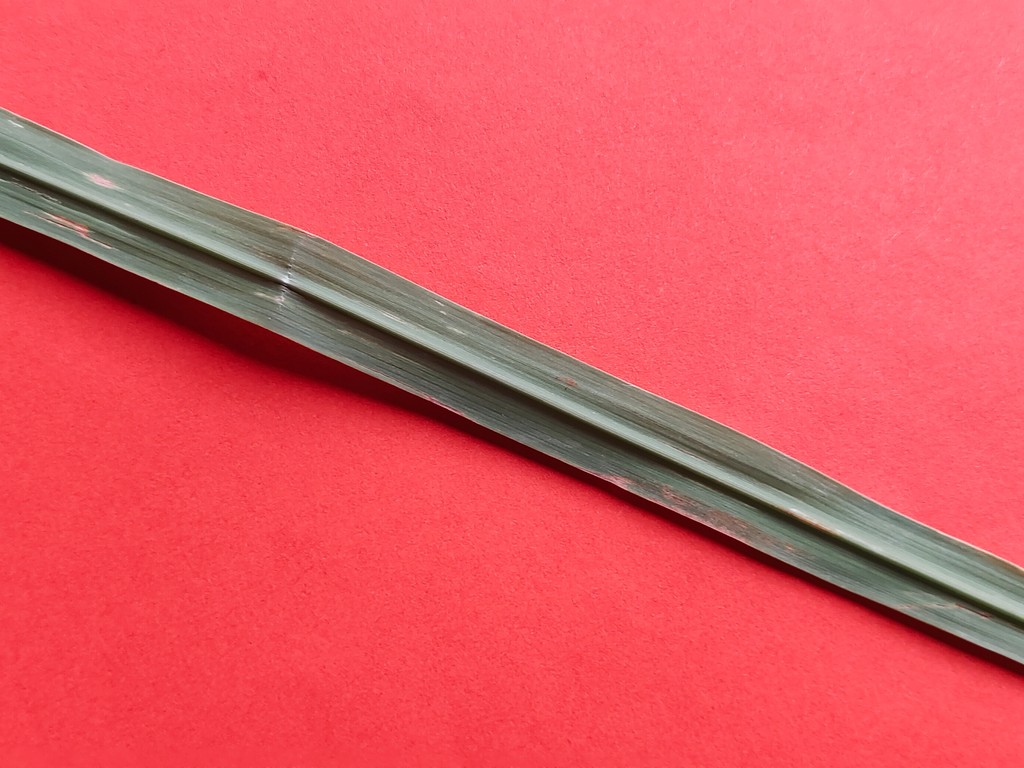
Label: Unhealthy